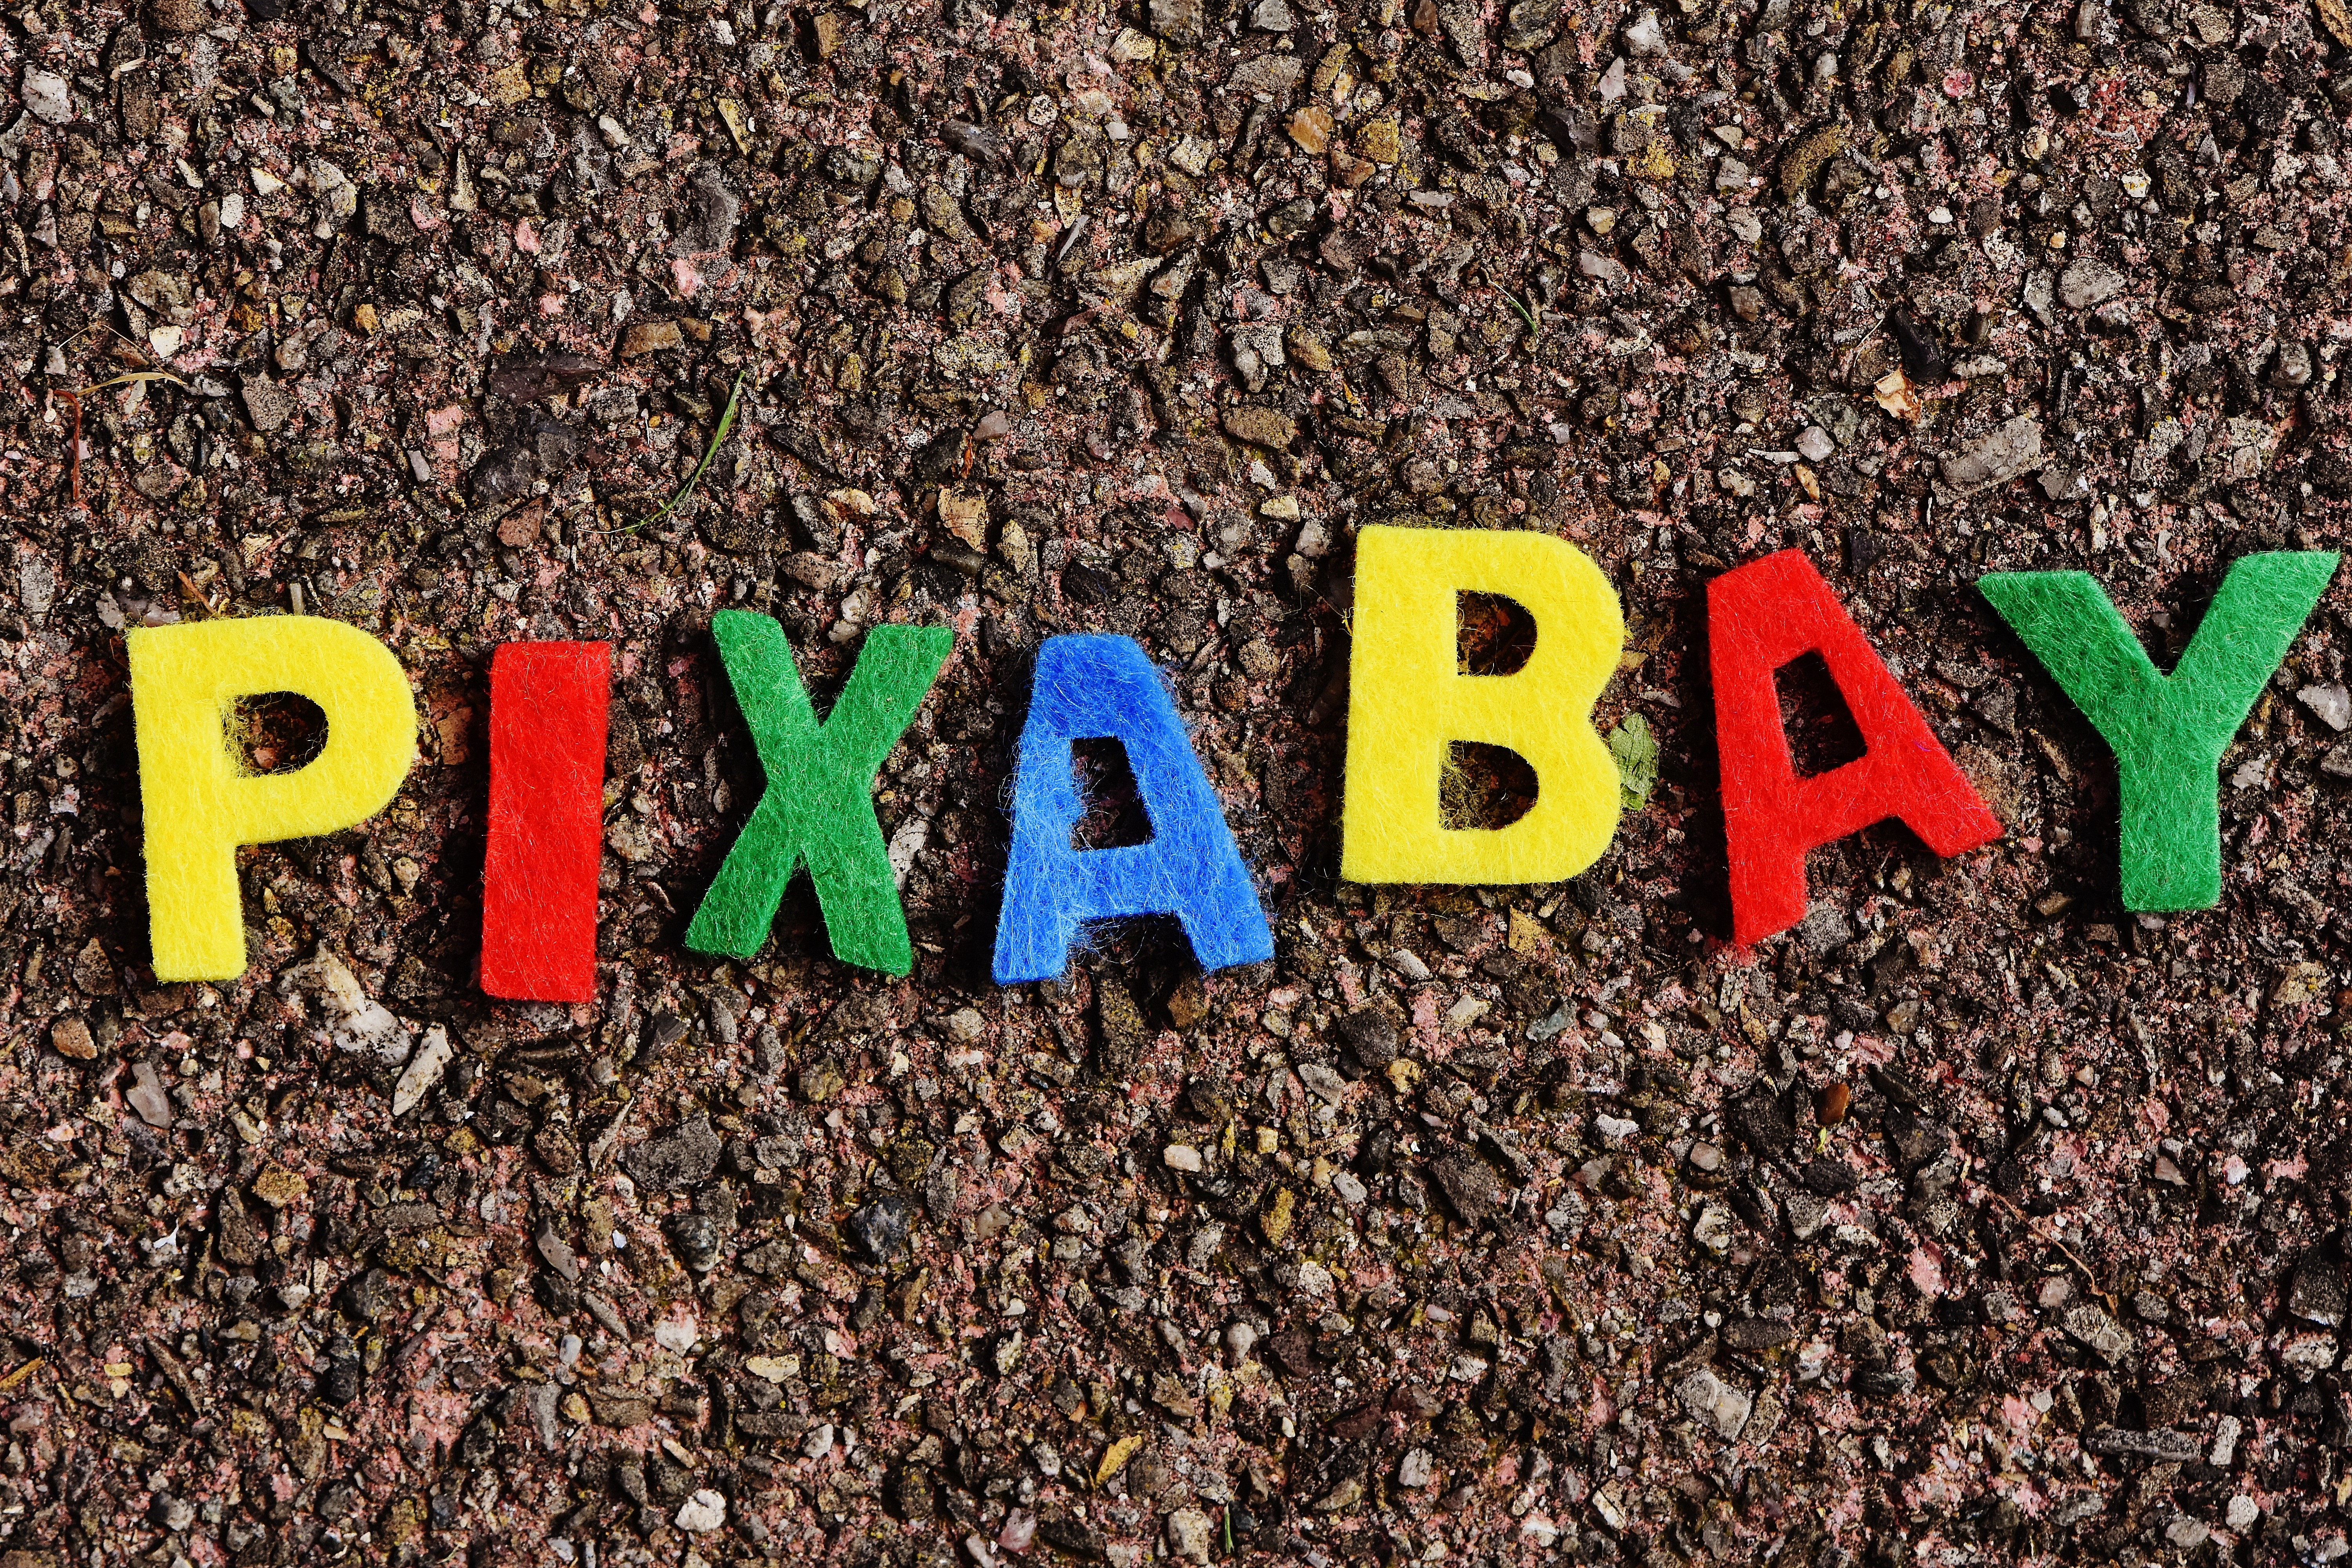
word, photography, number, asphalt, soil, colorful, font, photos, text, letters, company, lettering, videos, felt, free pictures, pixabay, image database